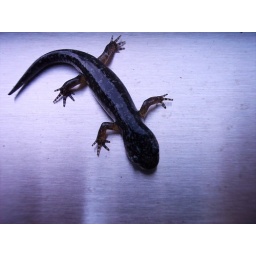
I used a longer exposure, along with the bright blue sky and the sun covered by clouds.